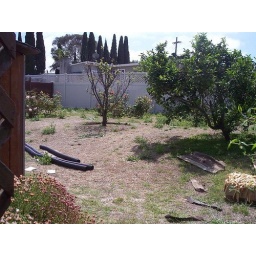
lemon tree on right, plum tree in middle